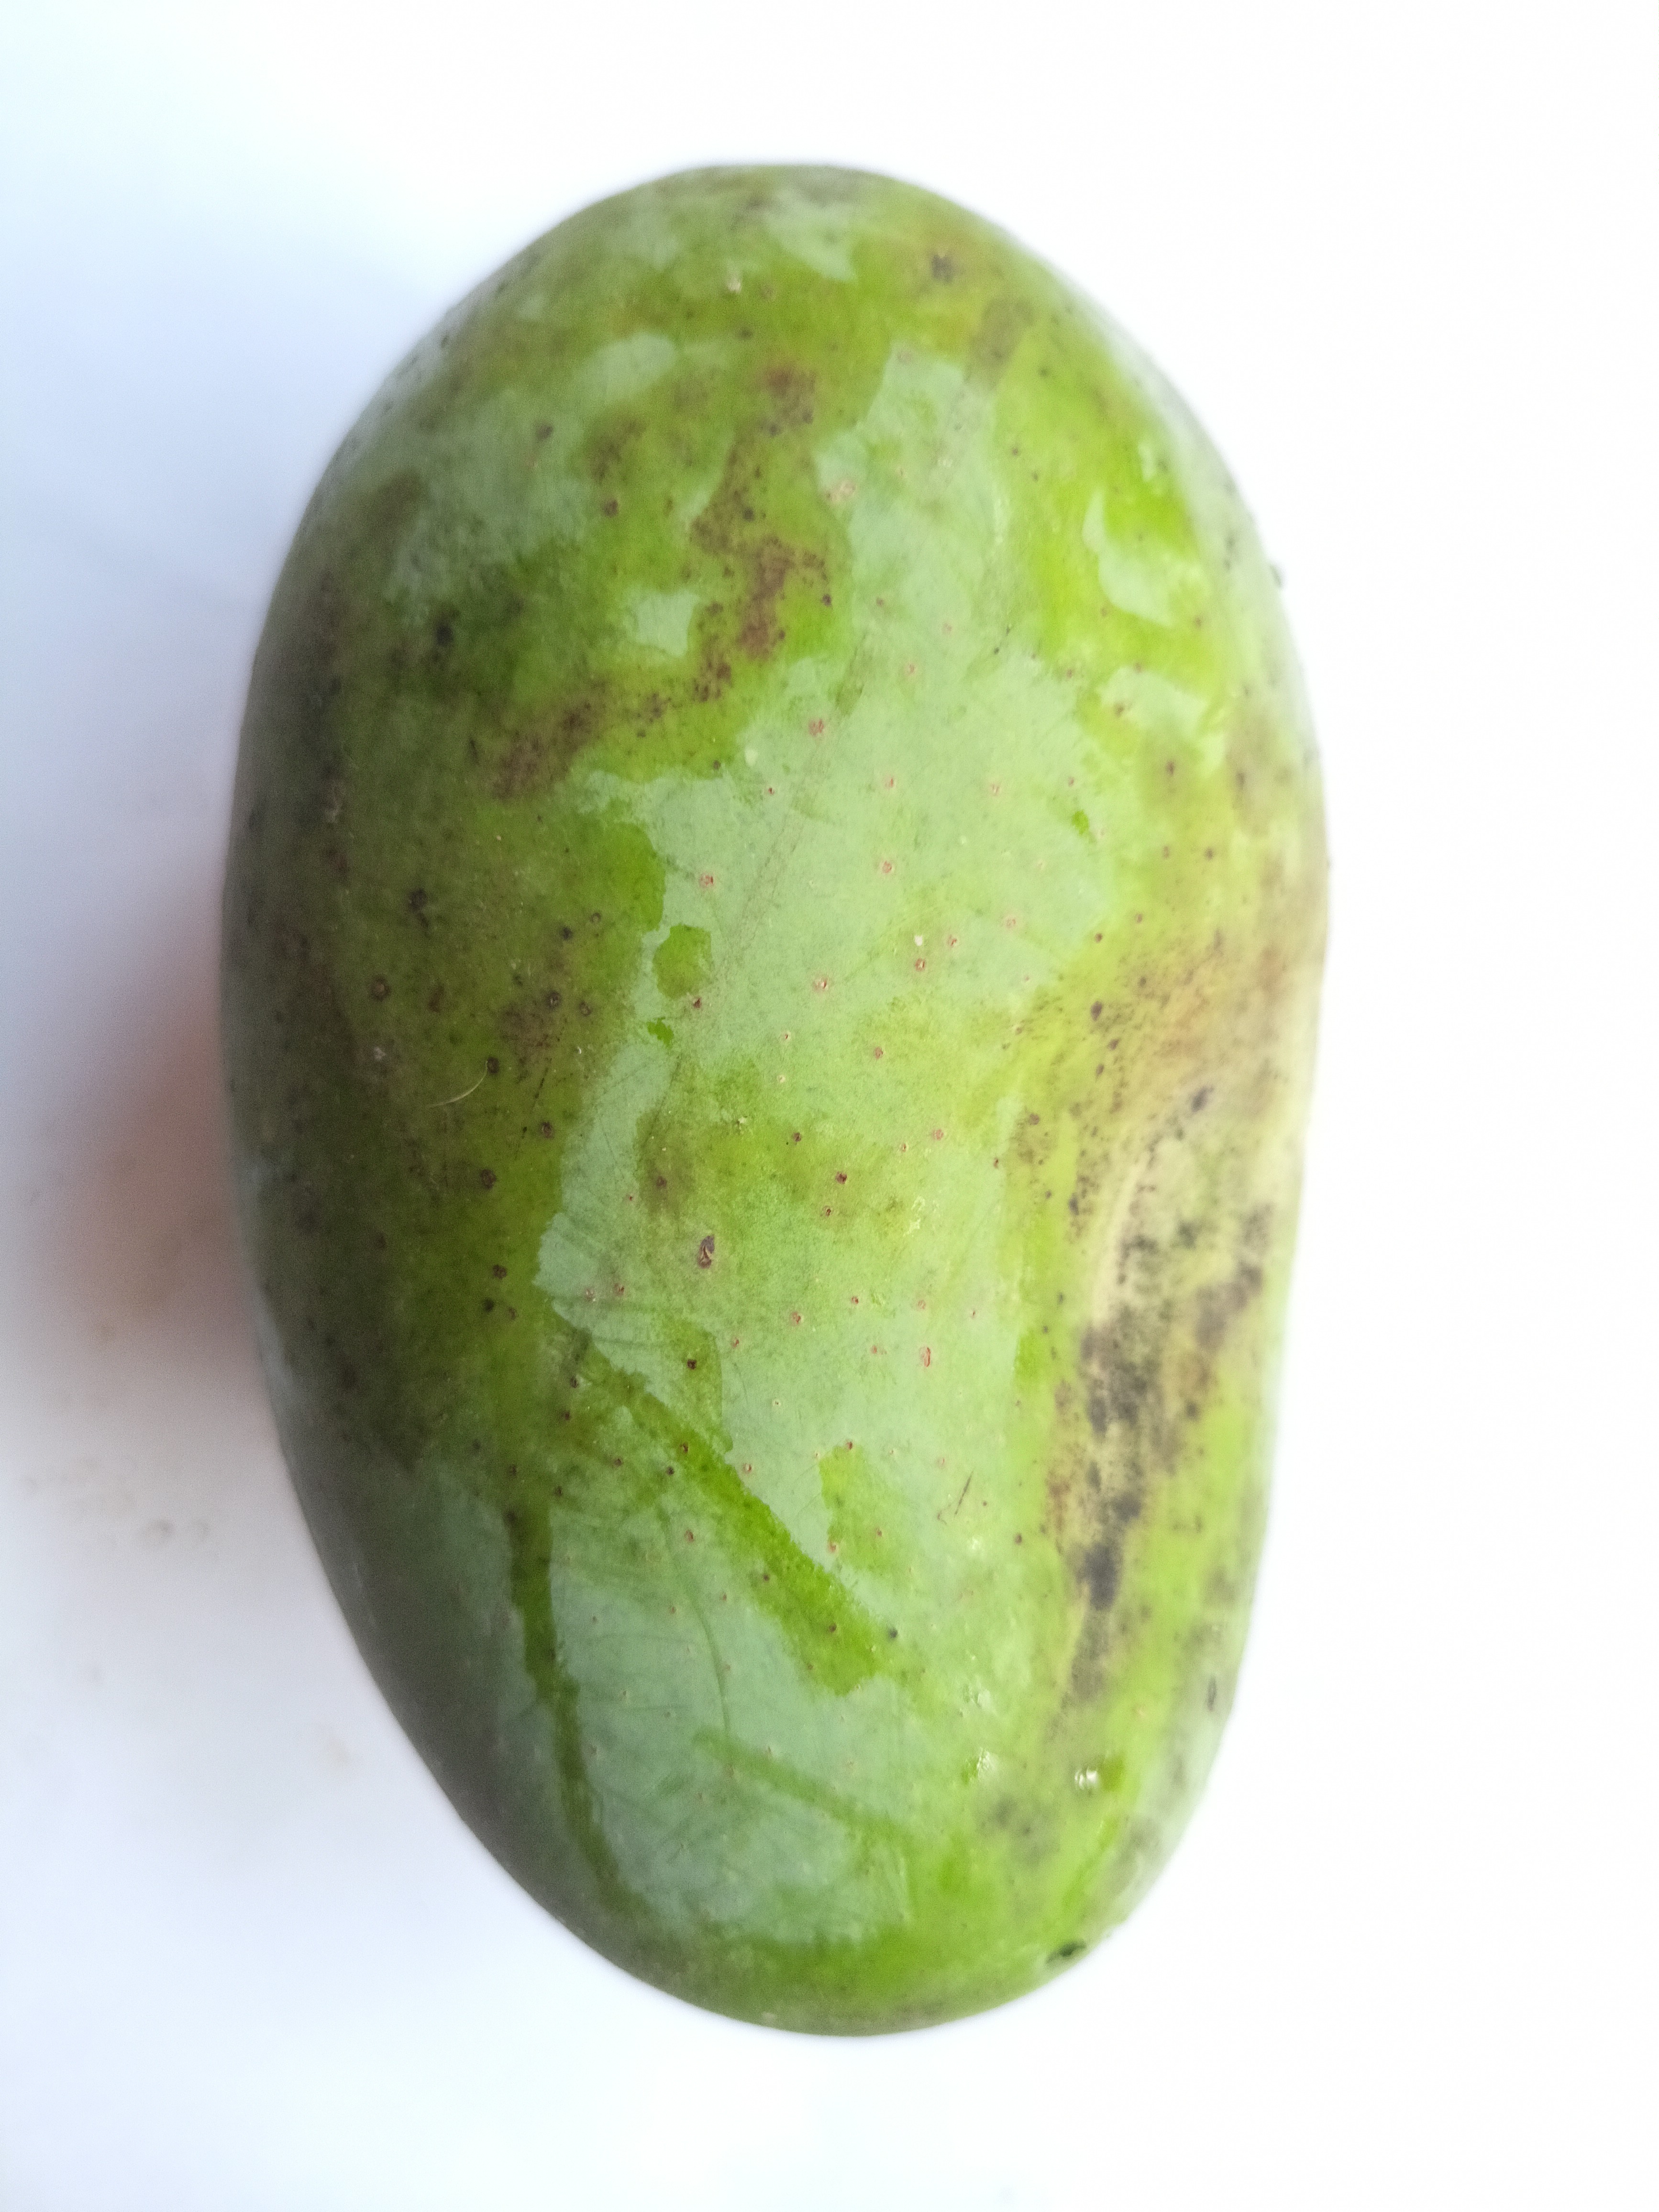
Mango variety: Langra